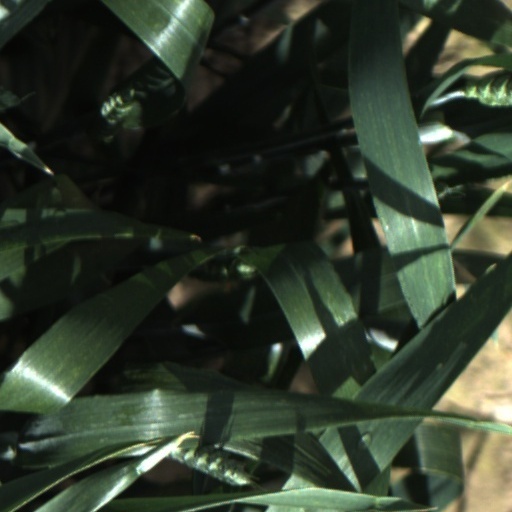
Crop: wheat